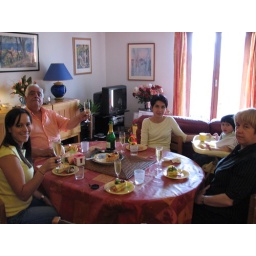
The dude in the orange shirt is Mr. Nour, husband of Beatrice (who doesn't always look that unhappy)